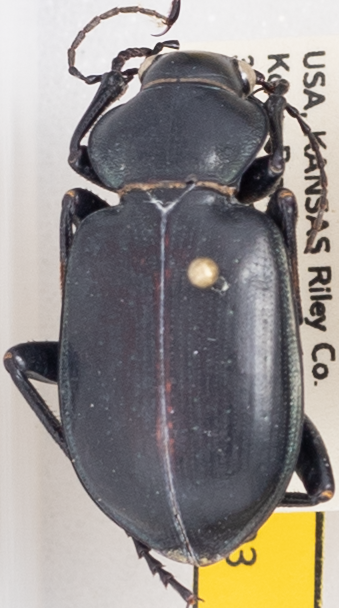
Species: Calosoma affine
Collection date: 2019-08-28
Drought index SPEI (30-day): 2.09
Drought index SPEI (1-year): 1.69
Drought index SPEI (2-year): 0.8